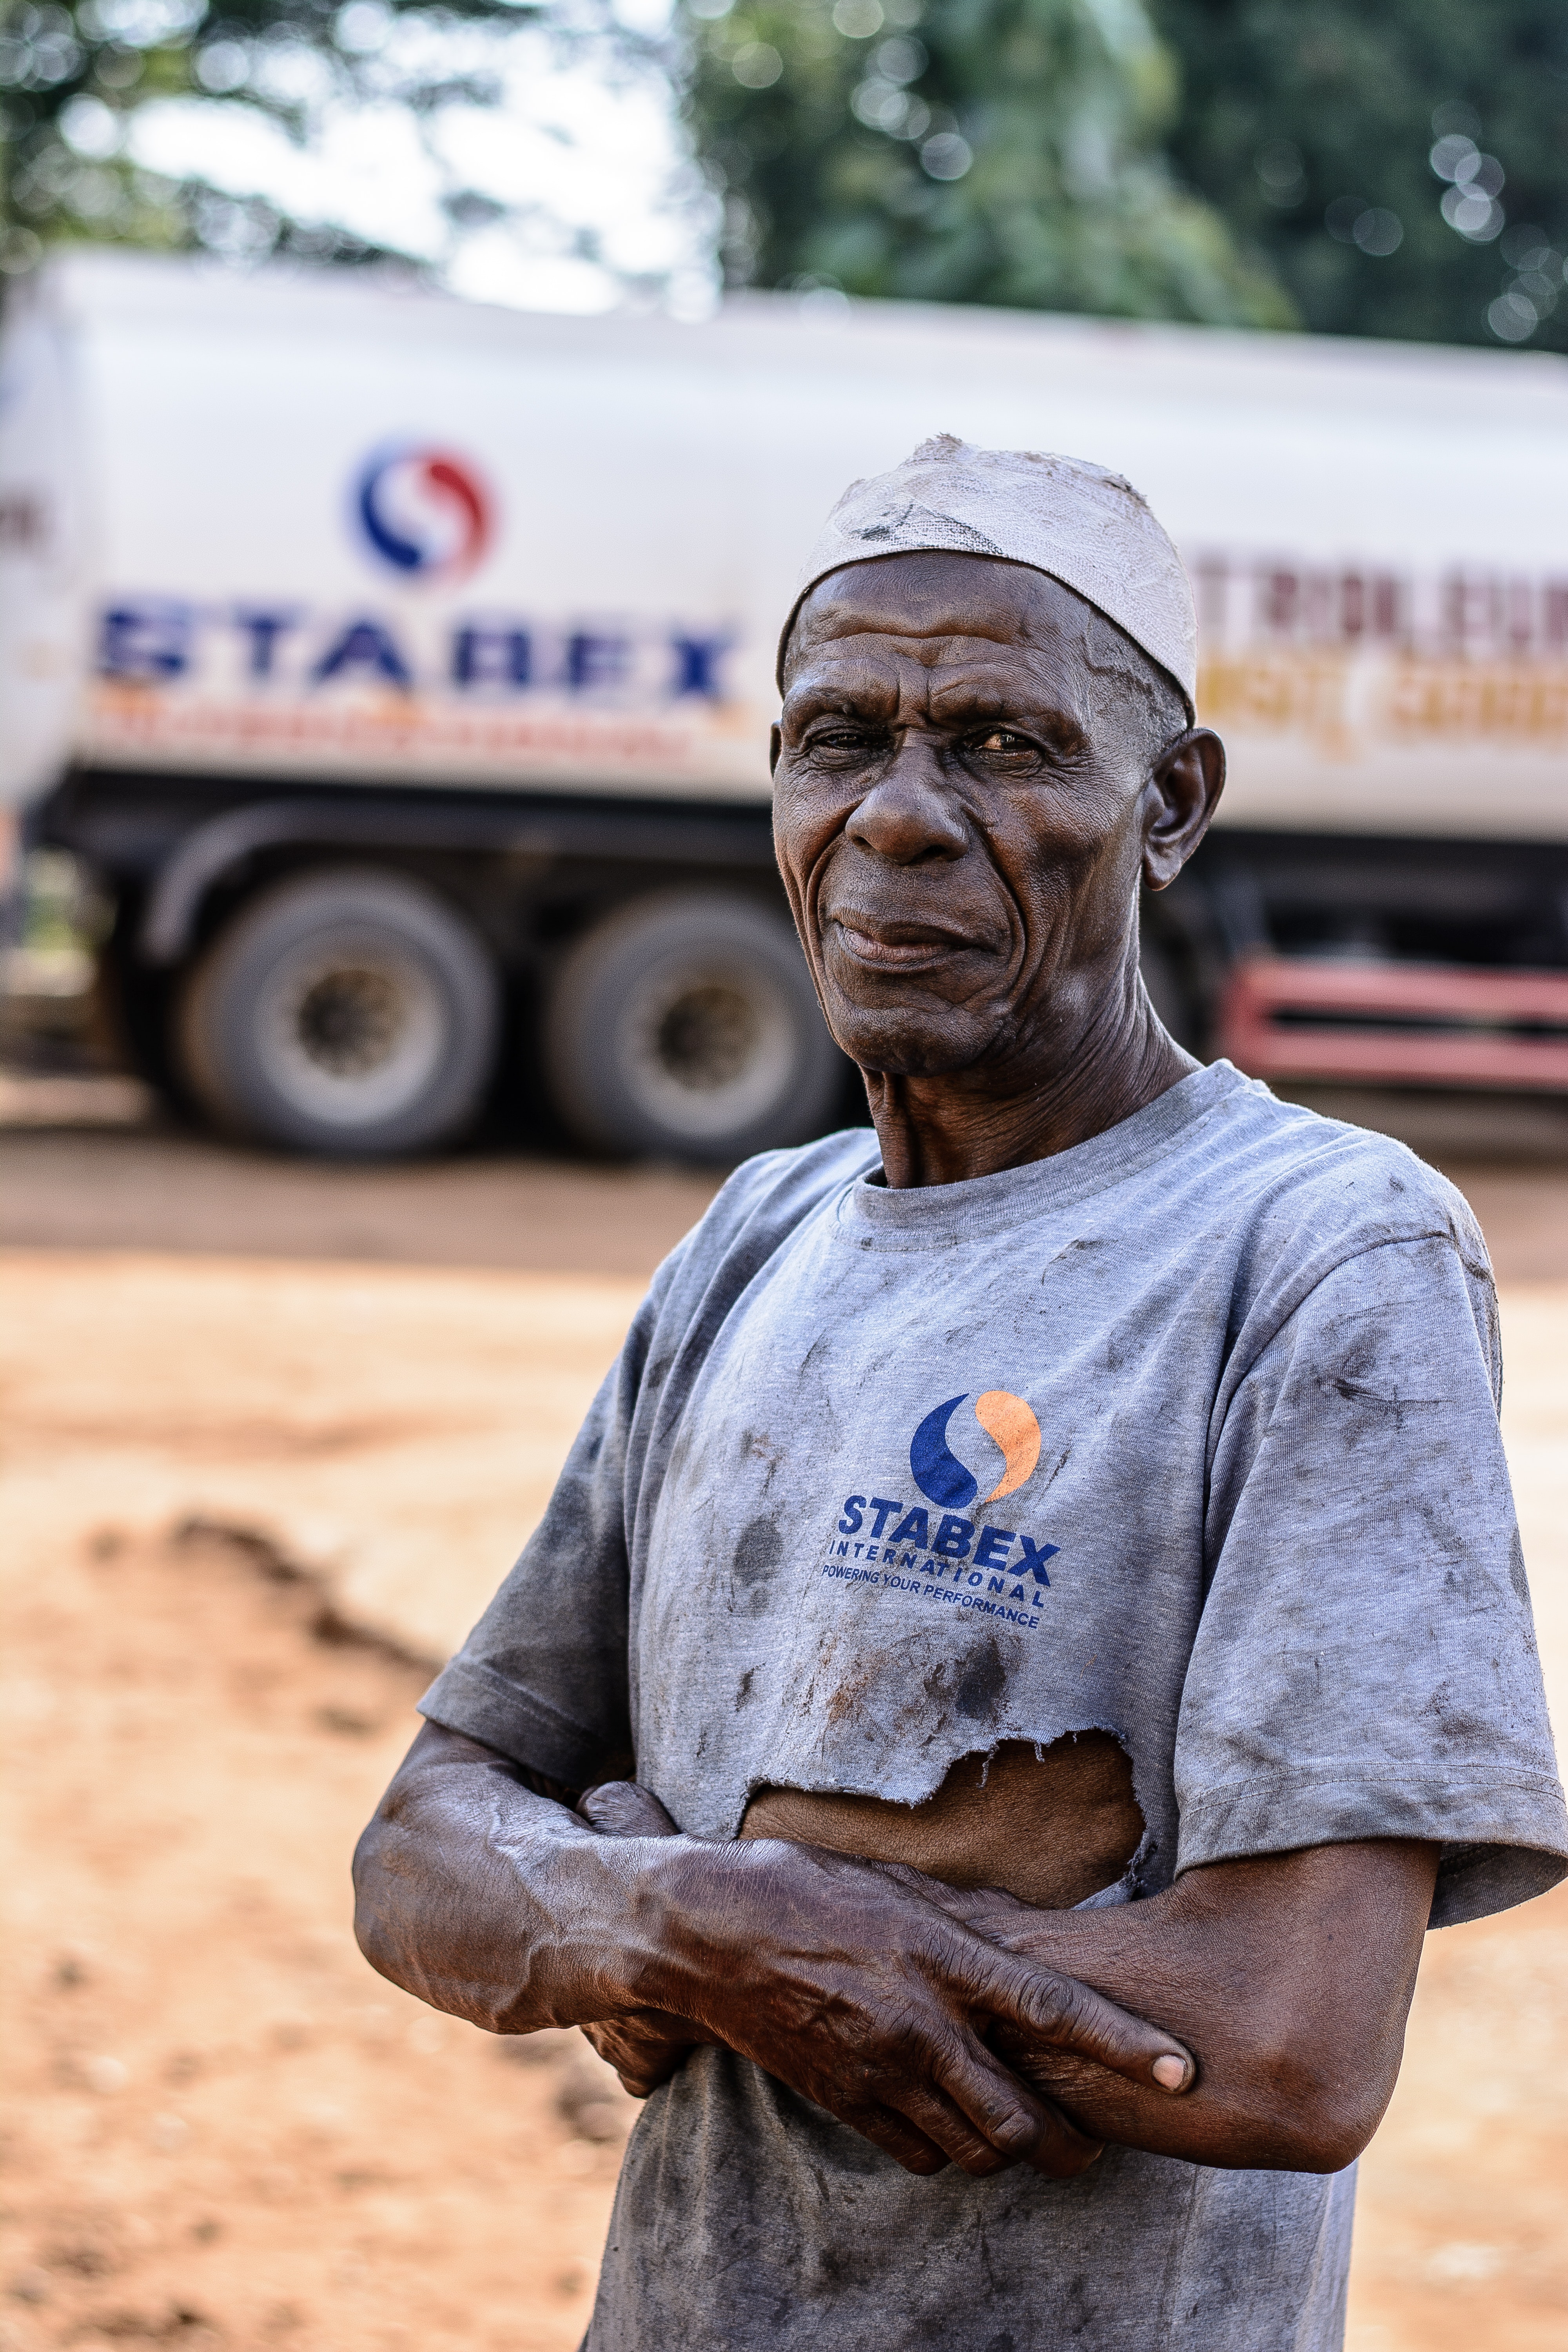
forehead, tree, mud, soil, smile, wrinkle